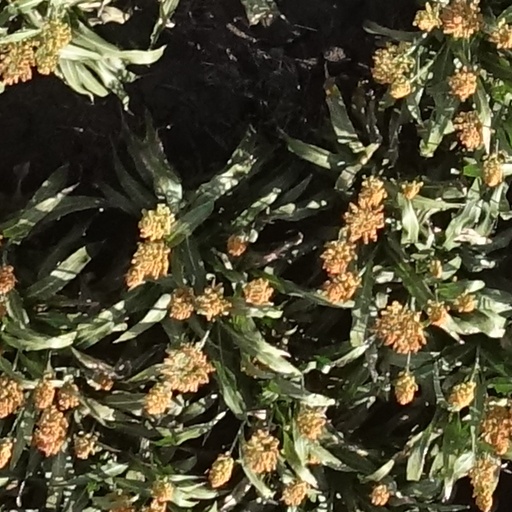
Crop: sorghum